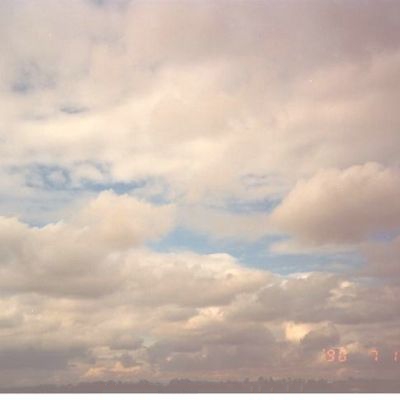
Cloud type: Stratocumulus (Sc)